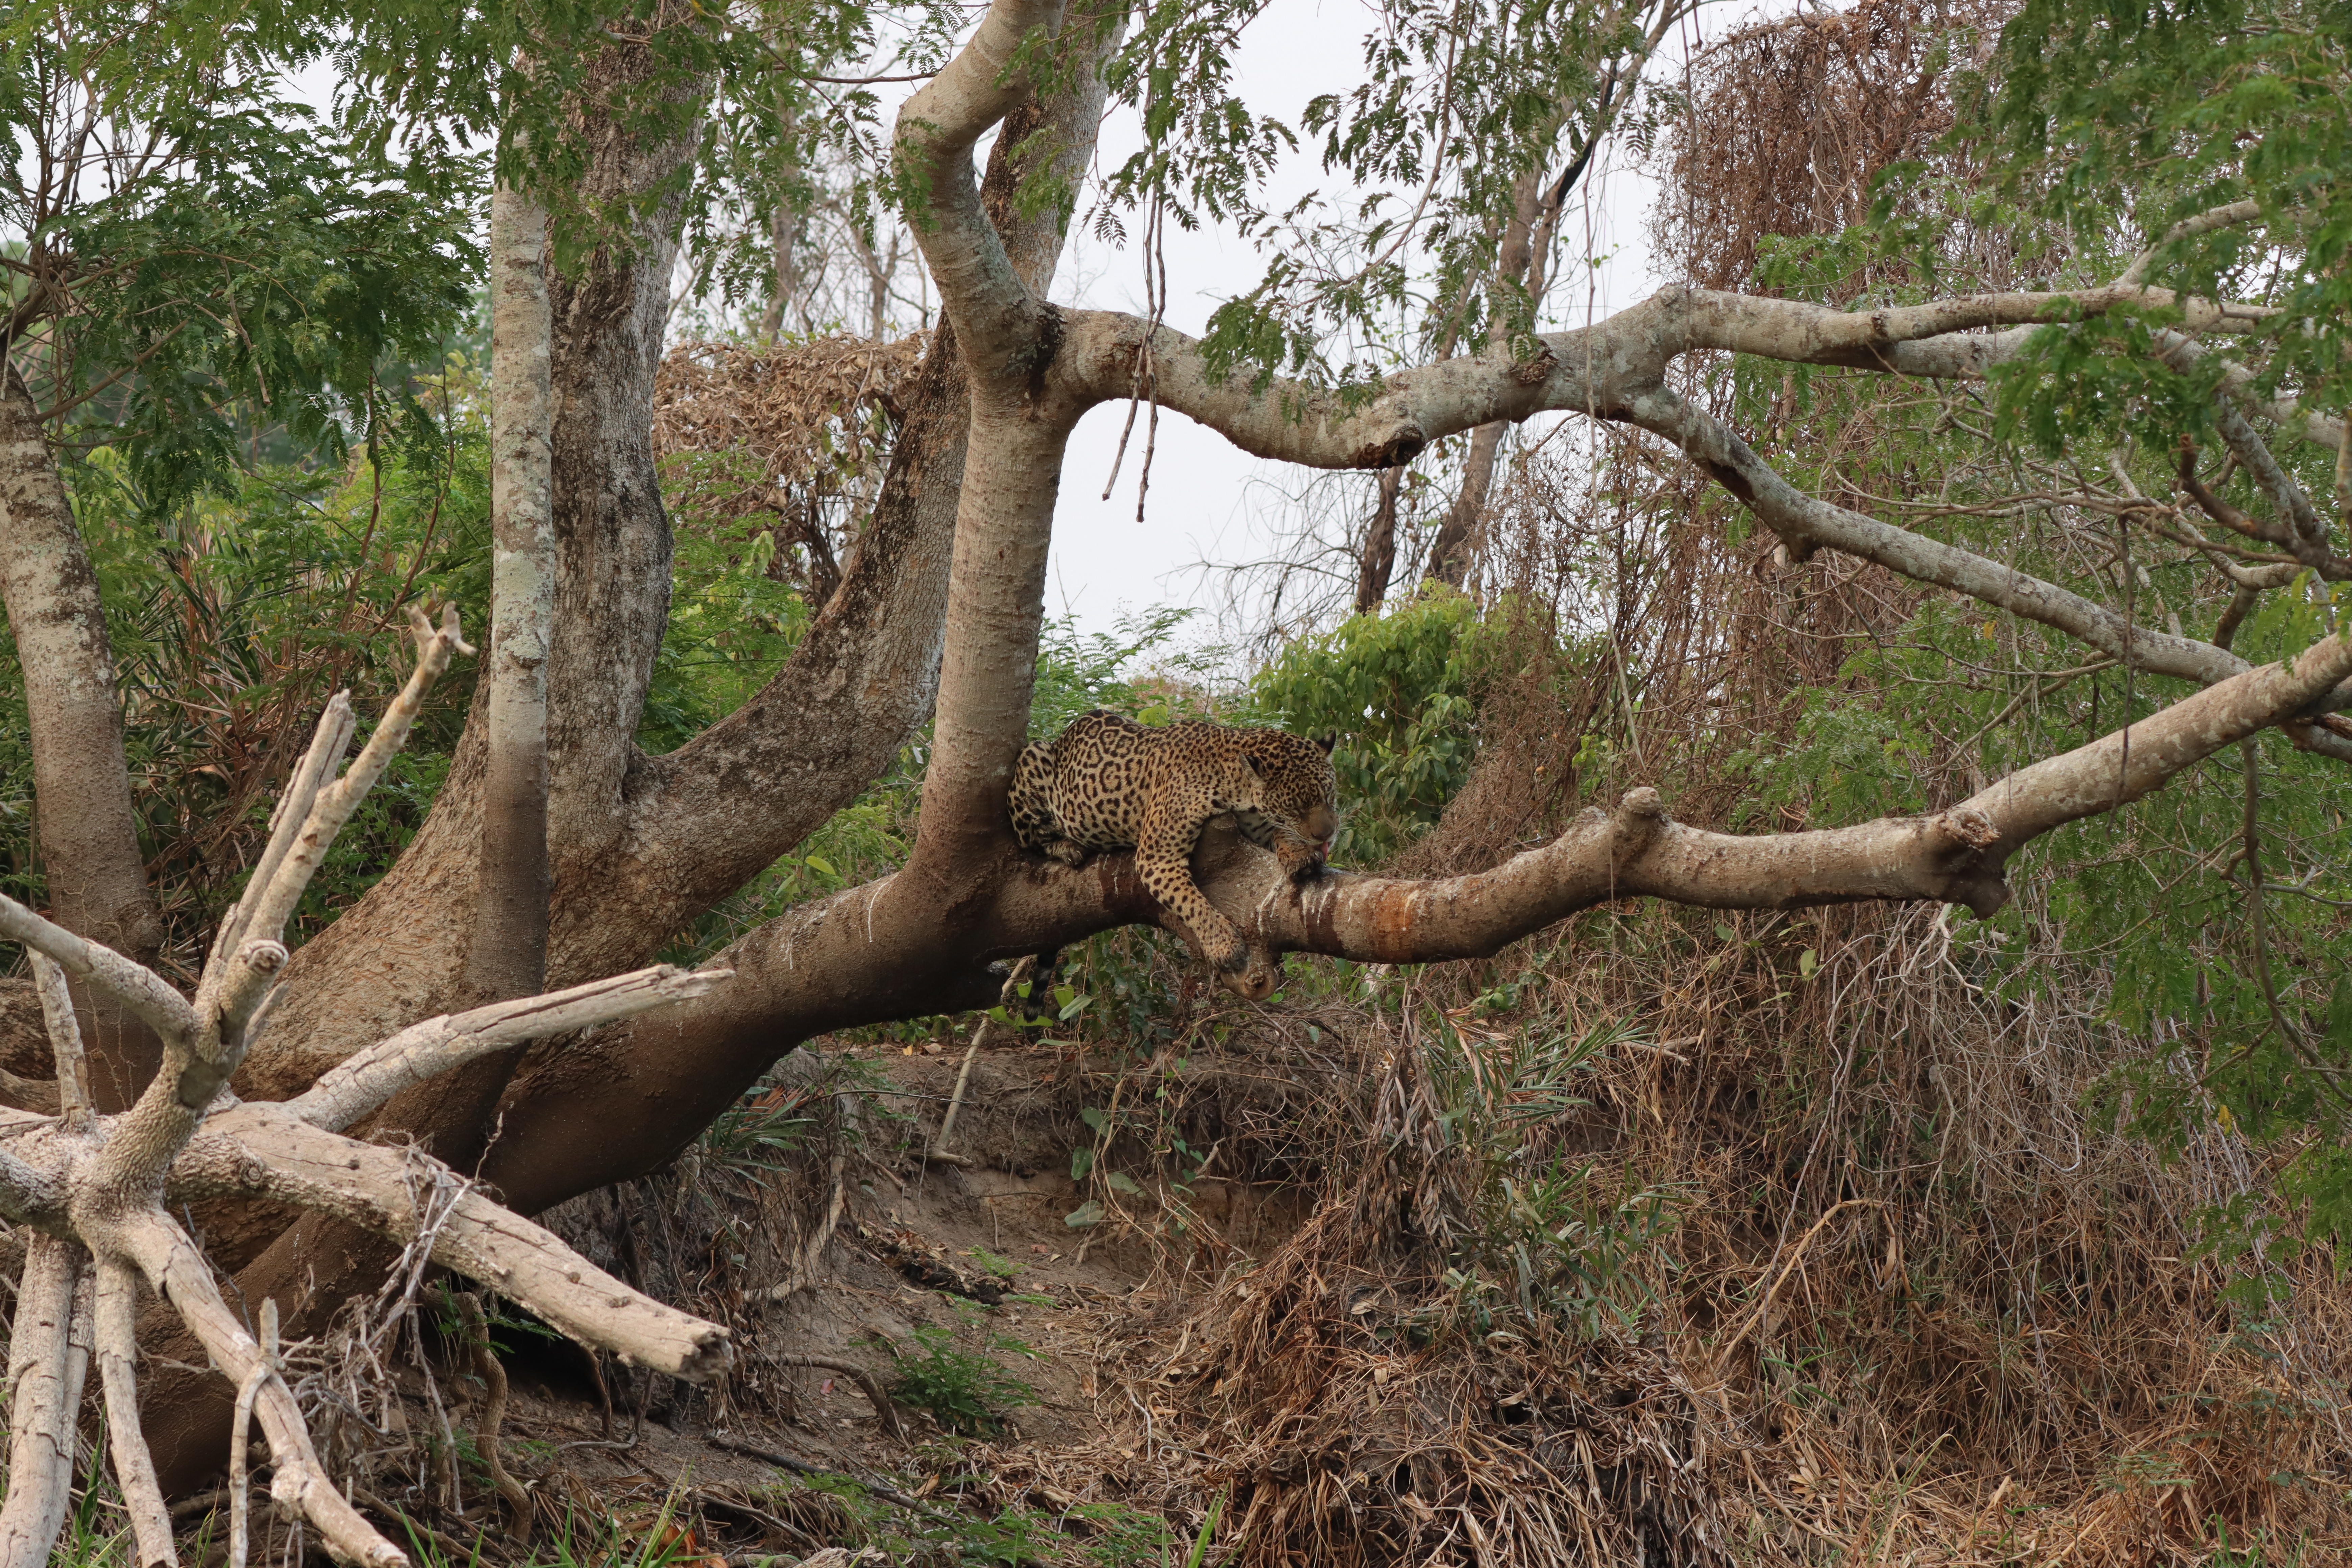
Jaguar: Medrosa